Bozeman, Montana

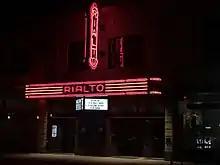
The Rialto

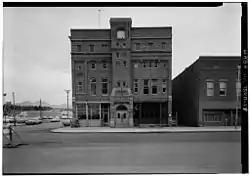
First City Hall (1965)

Bozeman became an incorporated Montana city in April 1883 and adopted a city council form of government. Currently, the City of Bozeman uses a city commission/city manager form of government which the citizens adopted on January 1, 1922 with an elected Municipal Judge. The City Commission is chaired by an elected Mayor. These three entities form the legislative, executive and judicial branches of government.